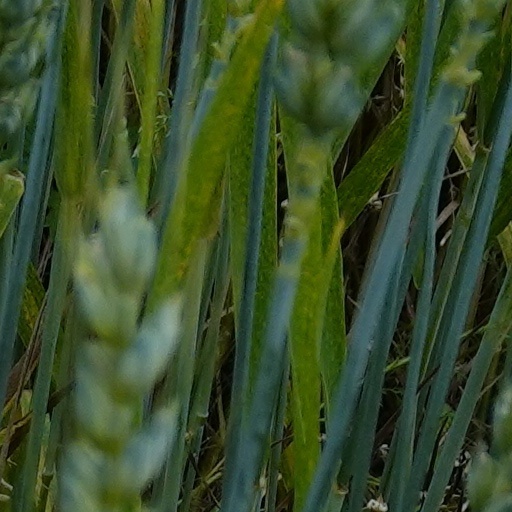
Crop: wheat